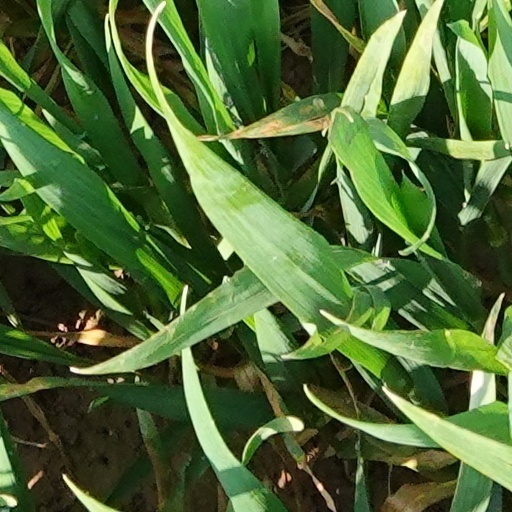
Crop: wheat